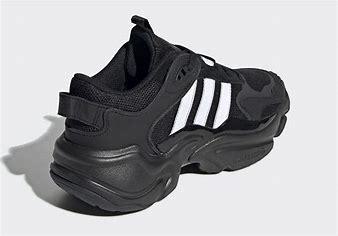
Brand: Adidas
Model: Magmur Runner